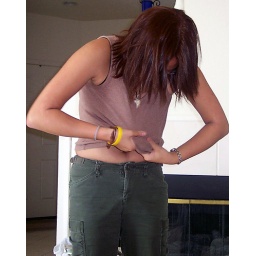
cindy dropped cake in her shirt